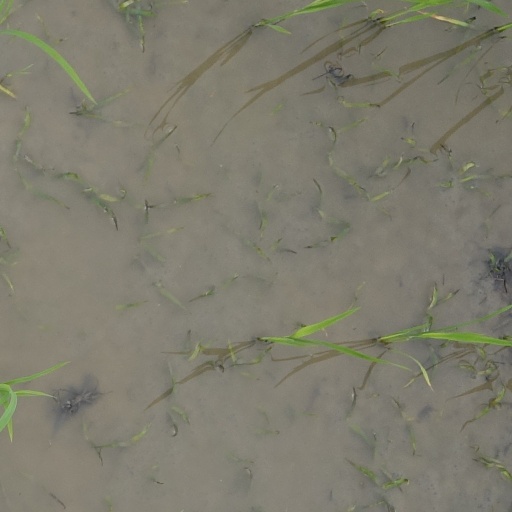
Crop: rice